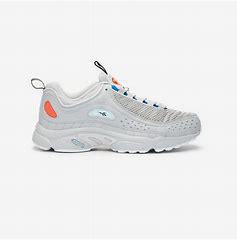
Brand: Reebok
Model: Daytona DMX Ii